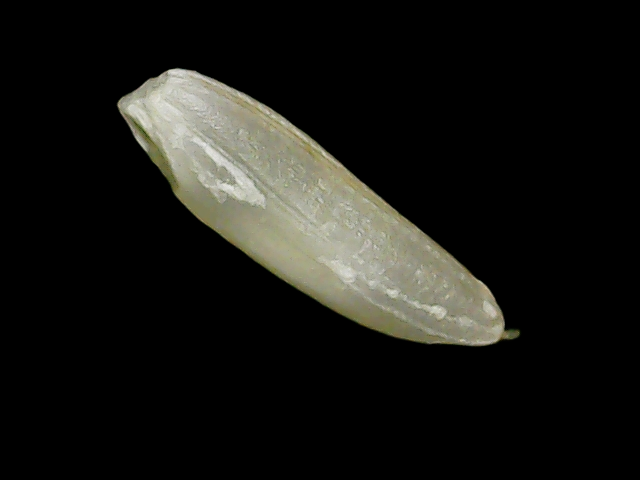
Rice variety: Binadhan21